Answer in natural language. Where is black metal chair (marked A) with respect to brown top white leg dining table (marked B)? Choose between the following options: left or right
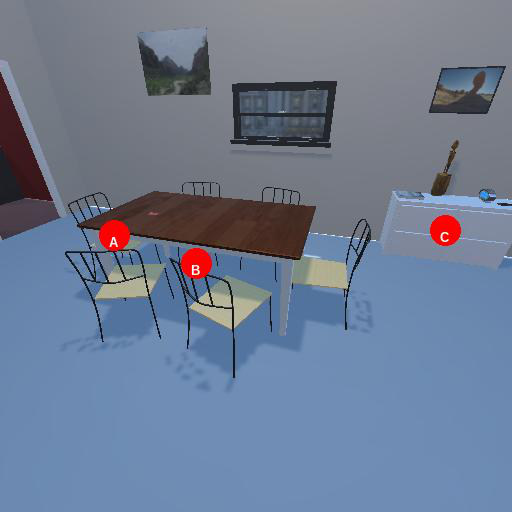
<answer>left</answer>